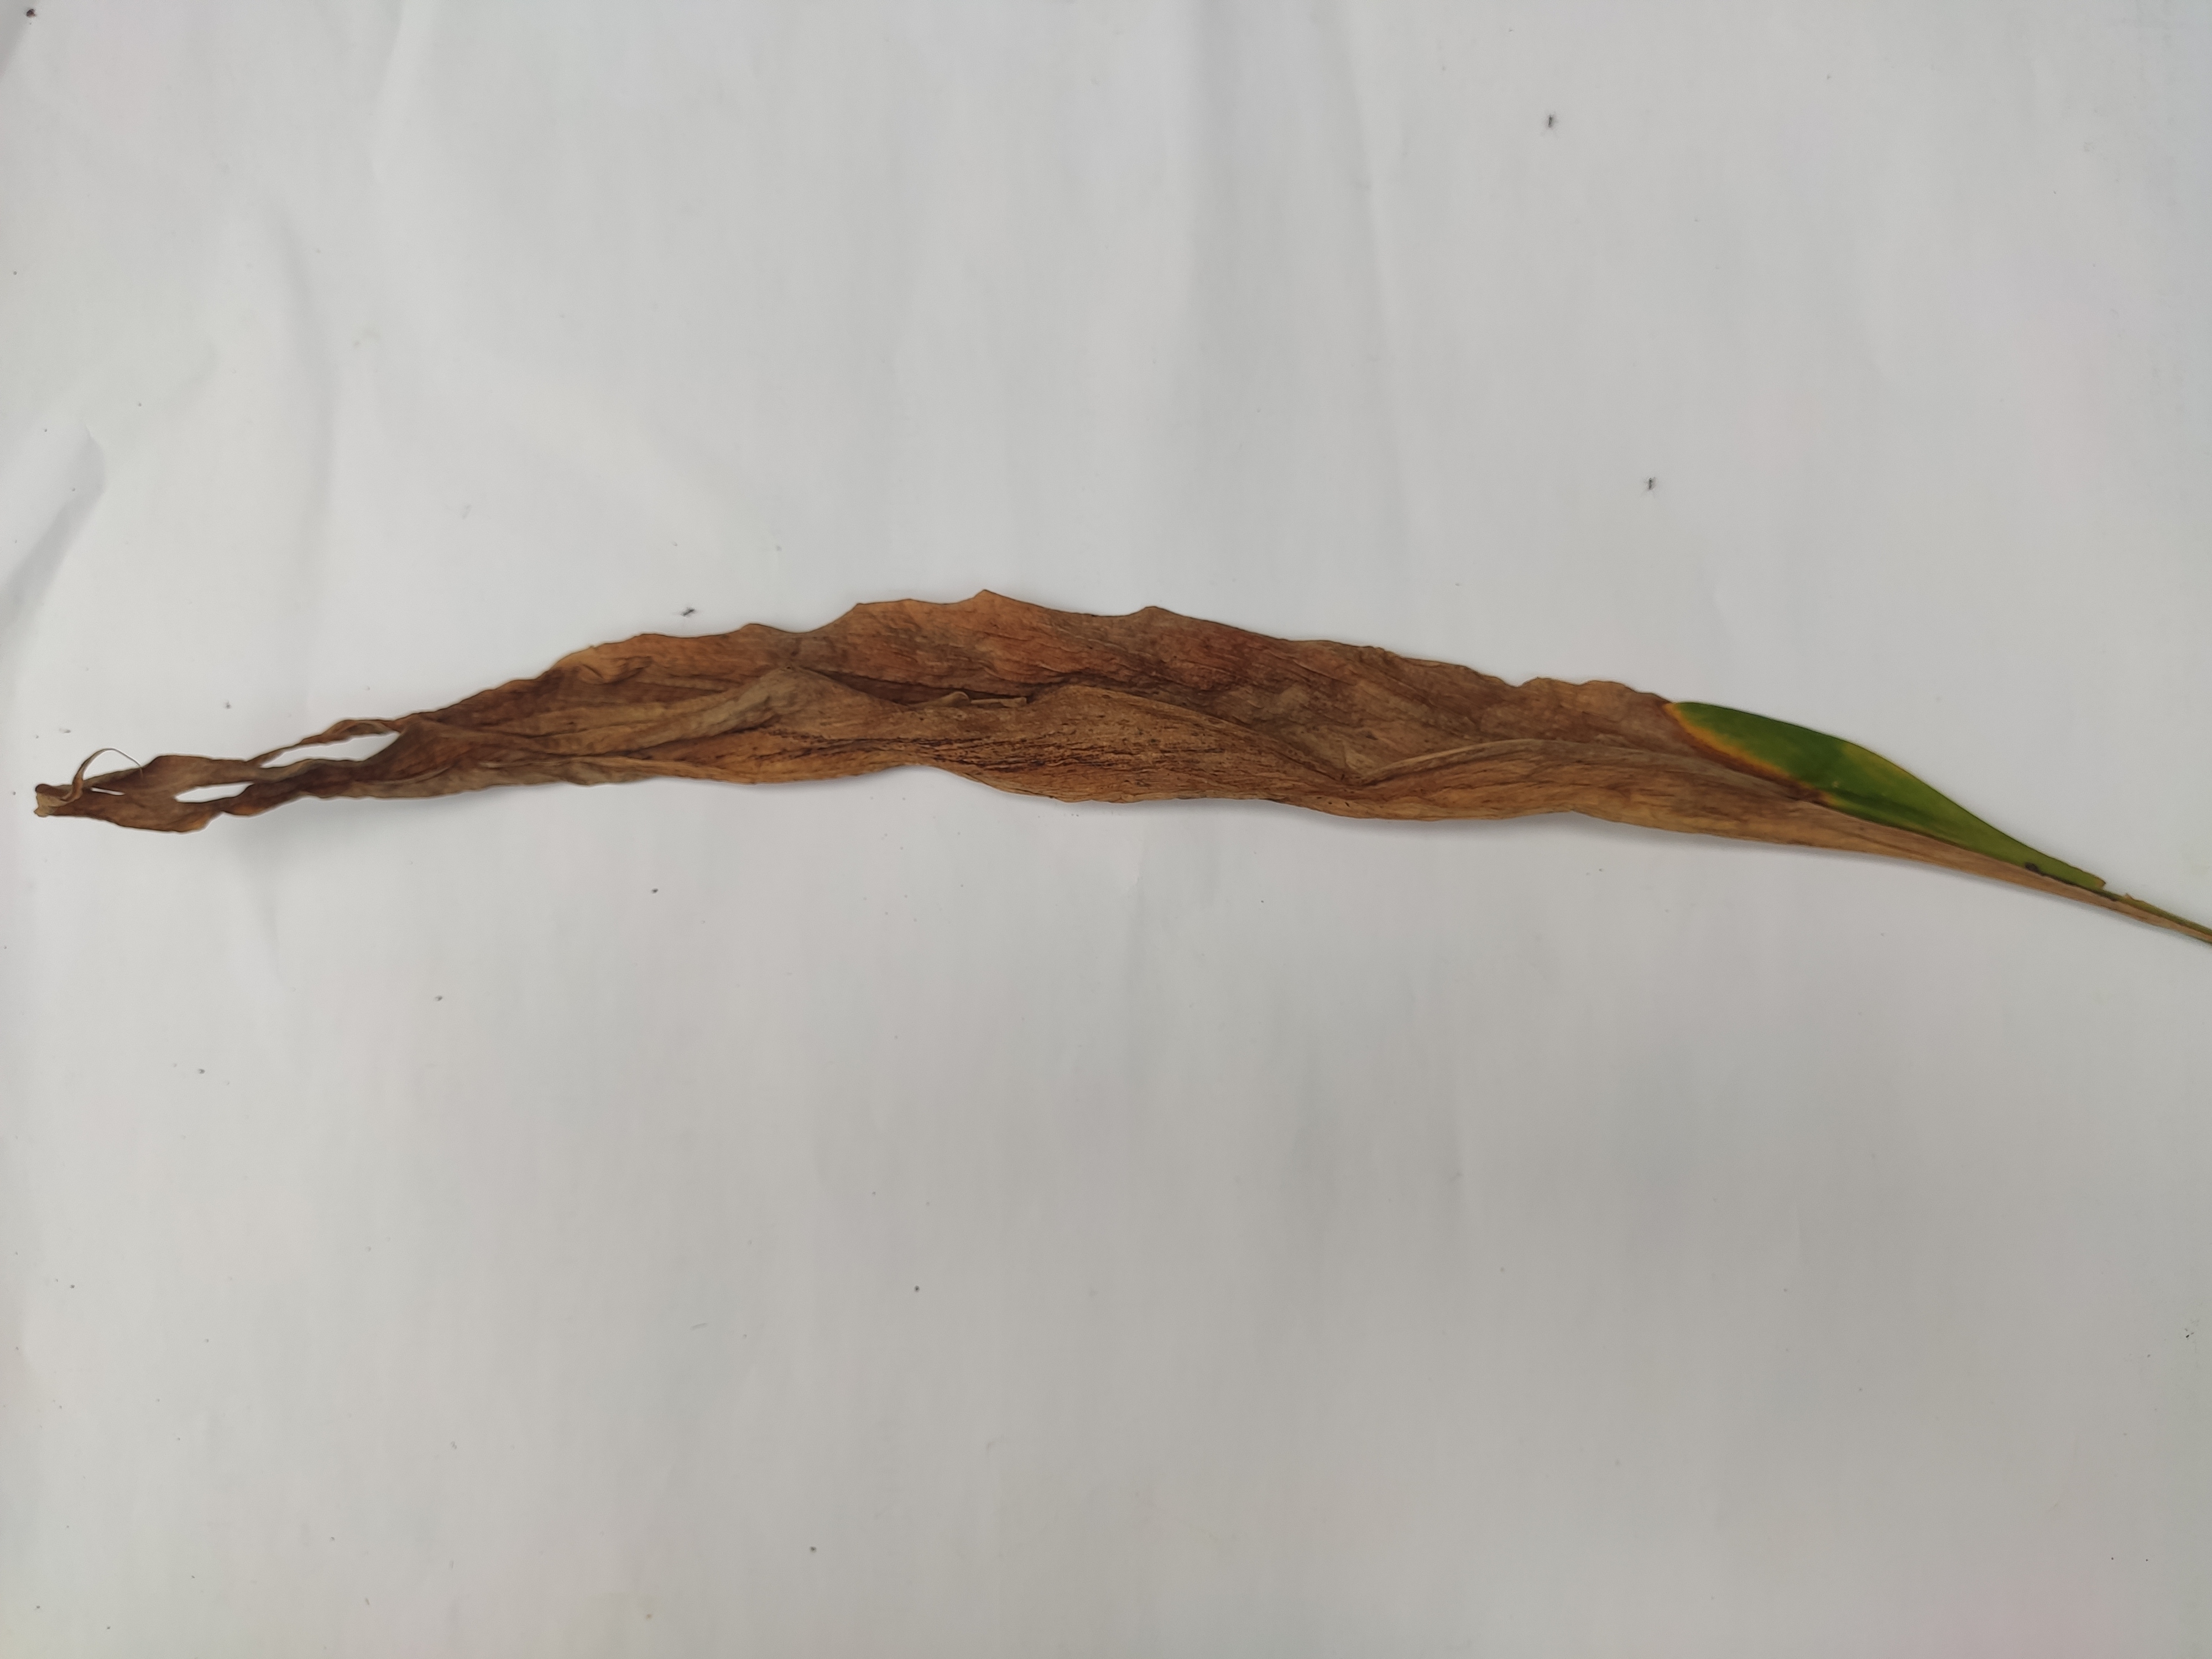
Label: Blotch